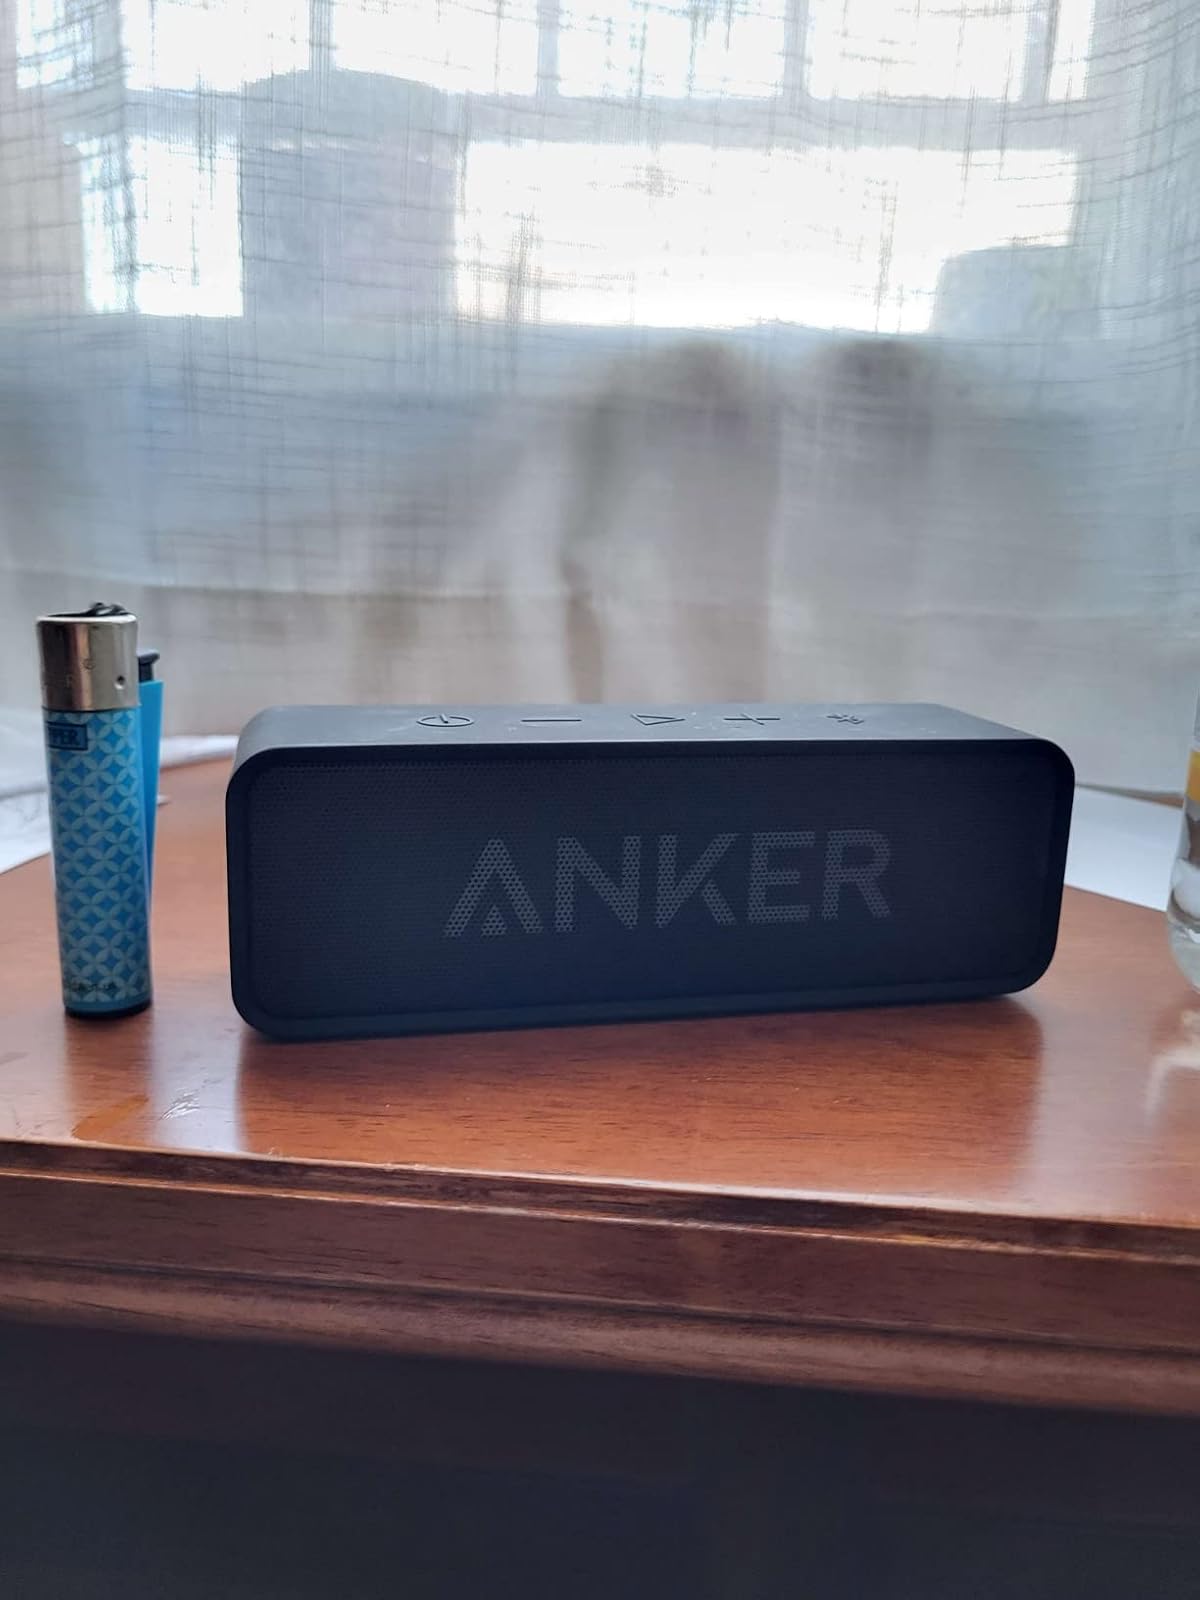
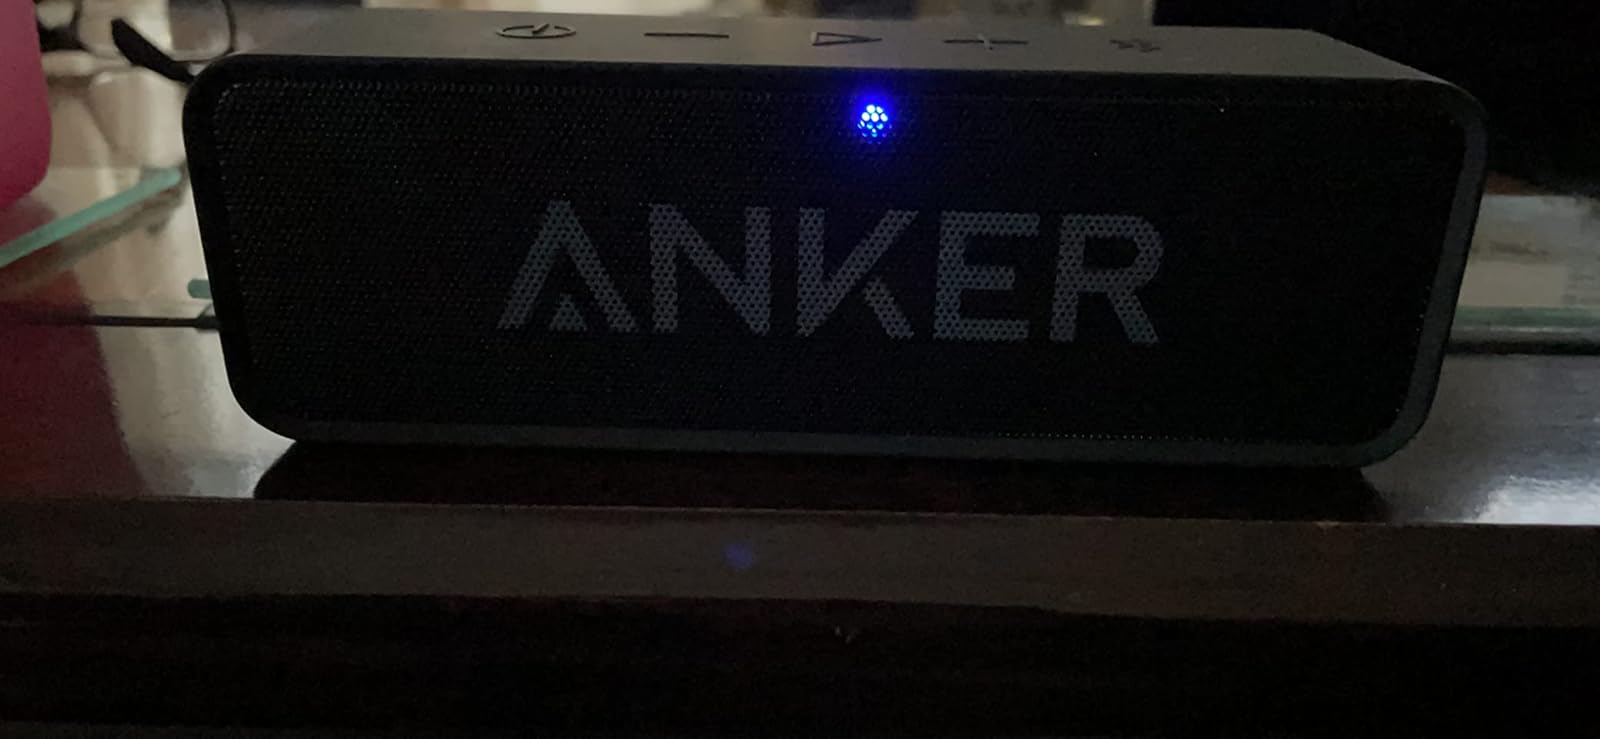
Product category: speaker
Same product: yes